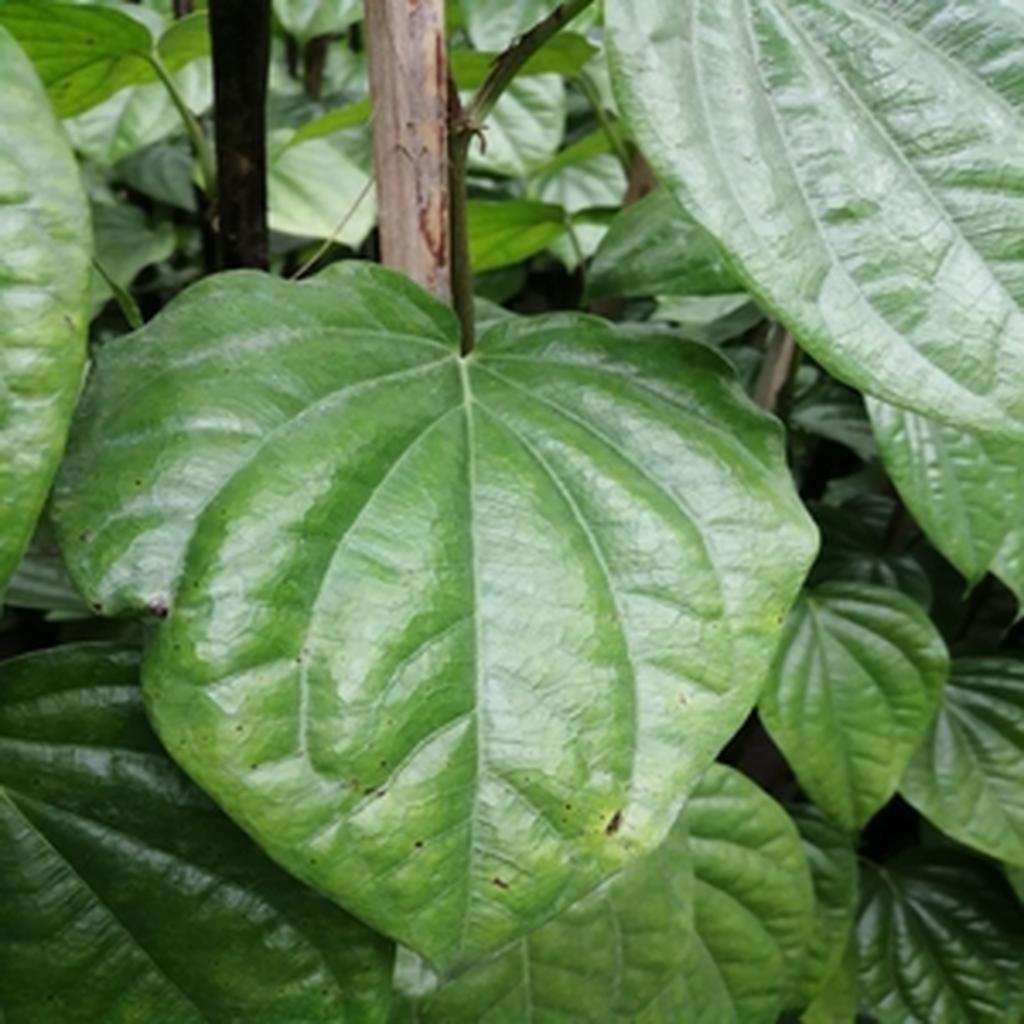
Label: Leaf_Spot